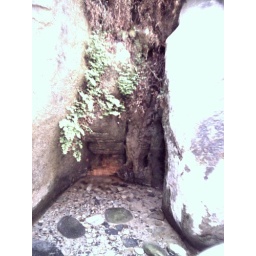
water flowing out of hole in rock in narrows